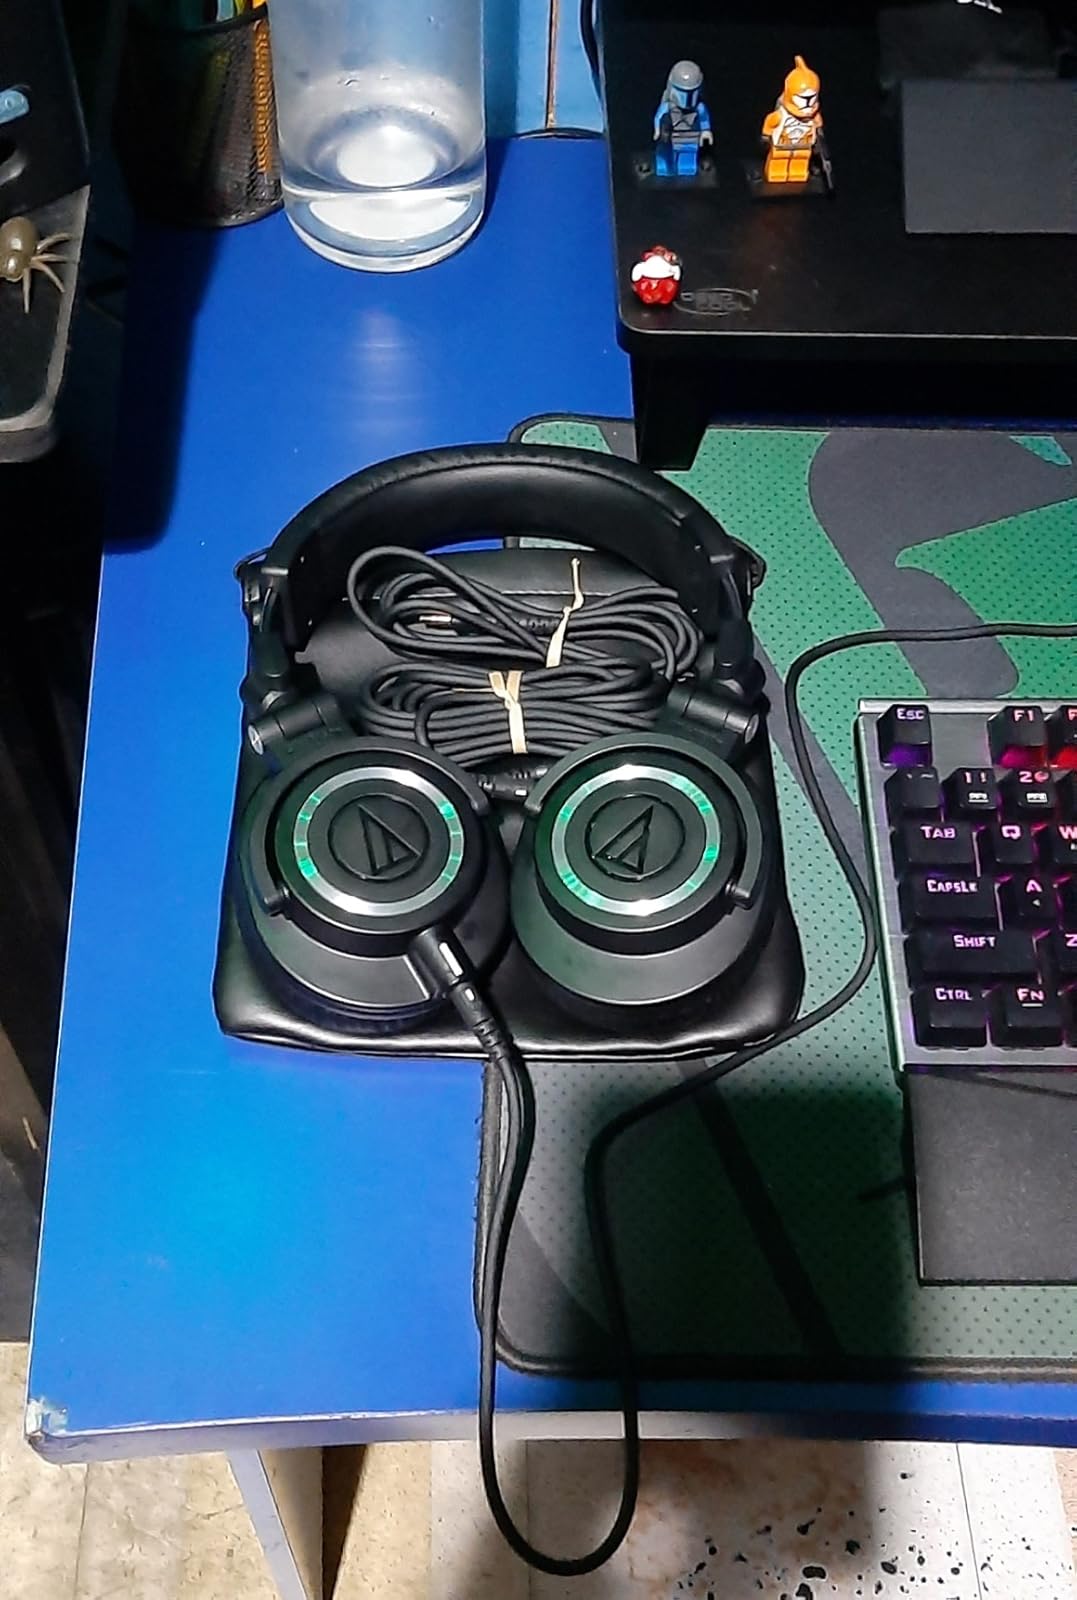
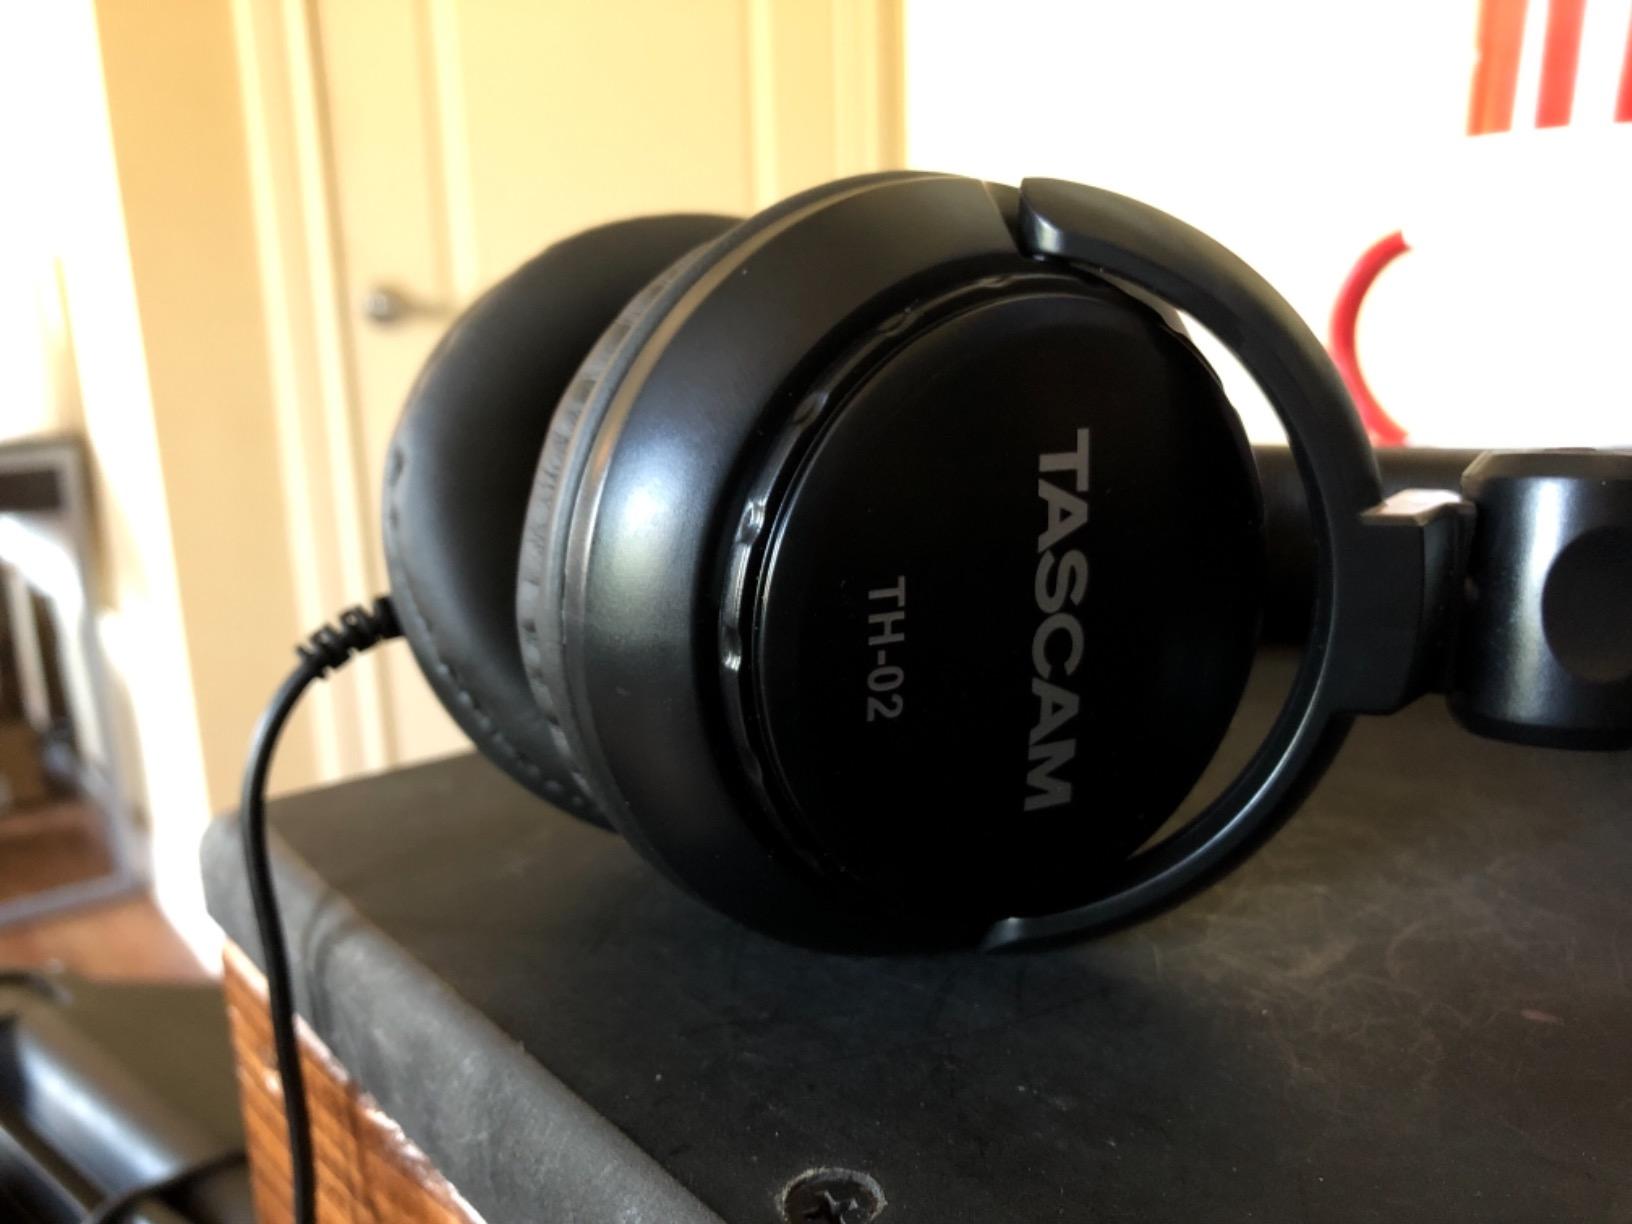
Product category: headphones
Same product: no